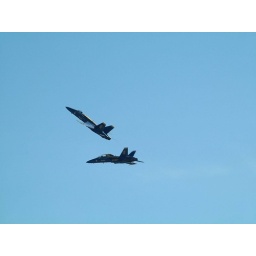
the glorious Blue Angels in the glorious blue sky